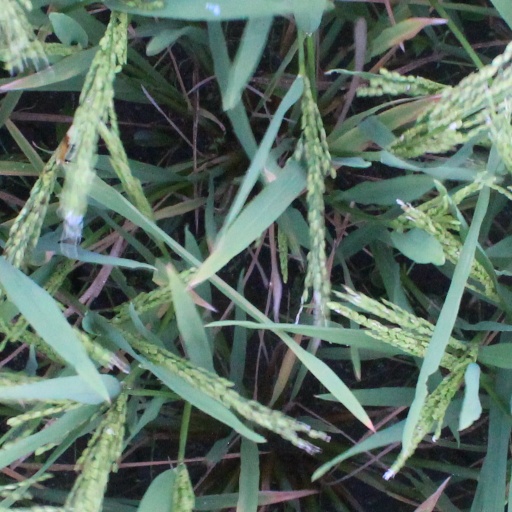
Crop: rice